Christian Church (Boise, Idaho)

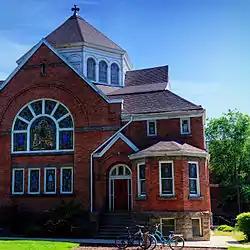

The Hill City Christian Church (previously Capital City Christian Church) in Boise, Idaho is a historic church at 9th and Franklin Streets. The Romanesque-style church was built in 1910-1911 and individually listed on the National Register of Historic Places in 1978. In 1982 it was included as a contributing property in the Fort Street Historic District.